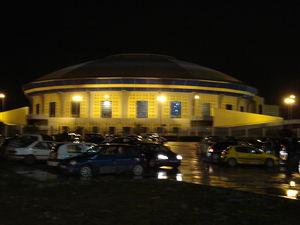
Salle des sports de Radès, Tunis, Tunisia